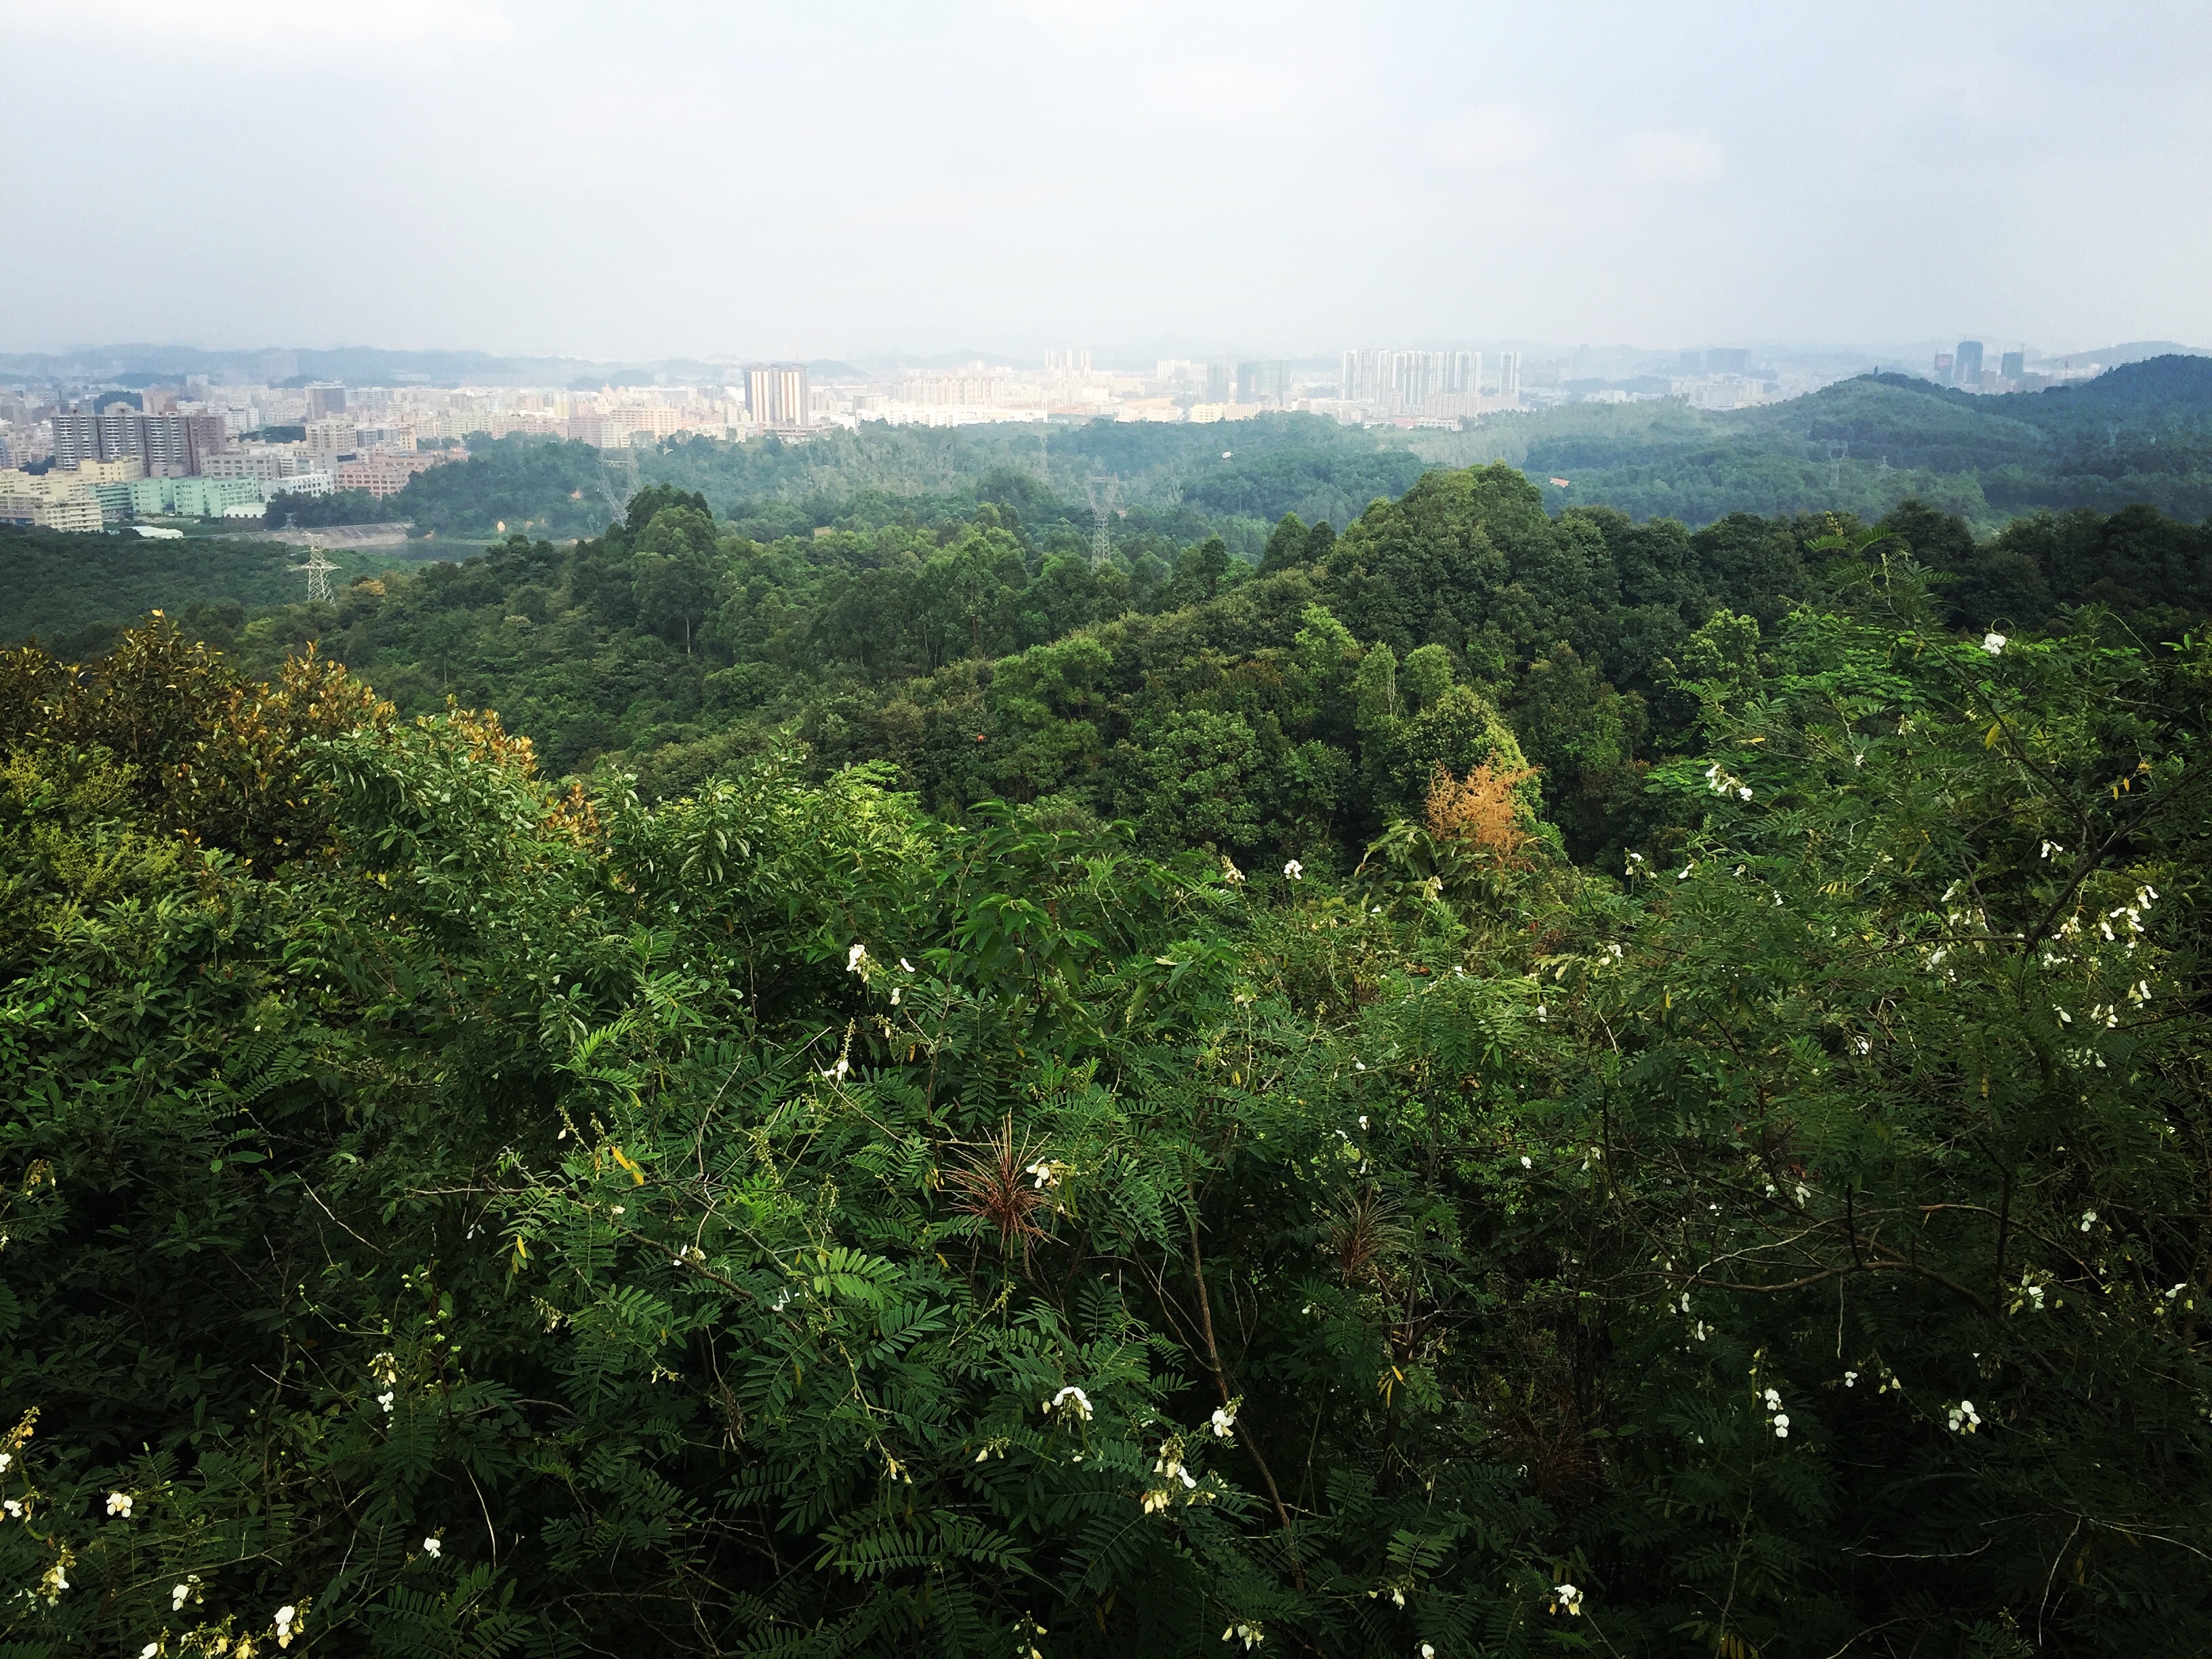
tree, nature, forest, mountain, leaf, hill, flower, jungle, vegetation, rainforest, habitat, ecosystem, rural area, biome, natural environment, geographical feature, atmospheric phenomenon, woody plant